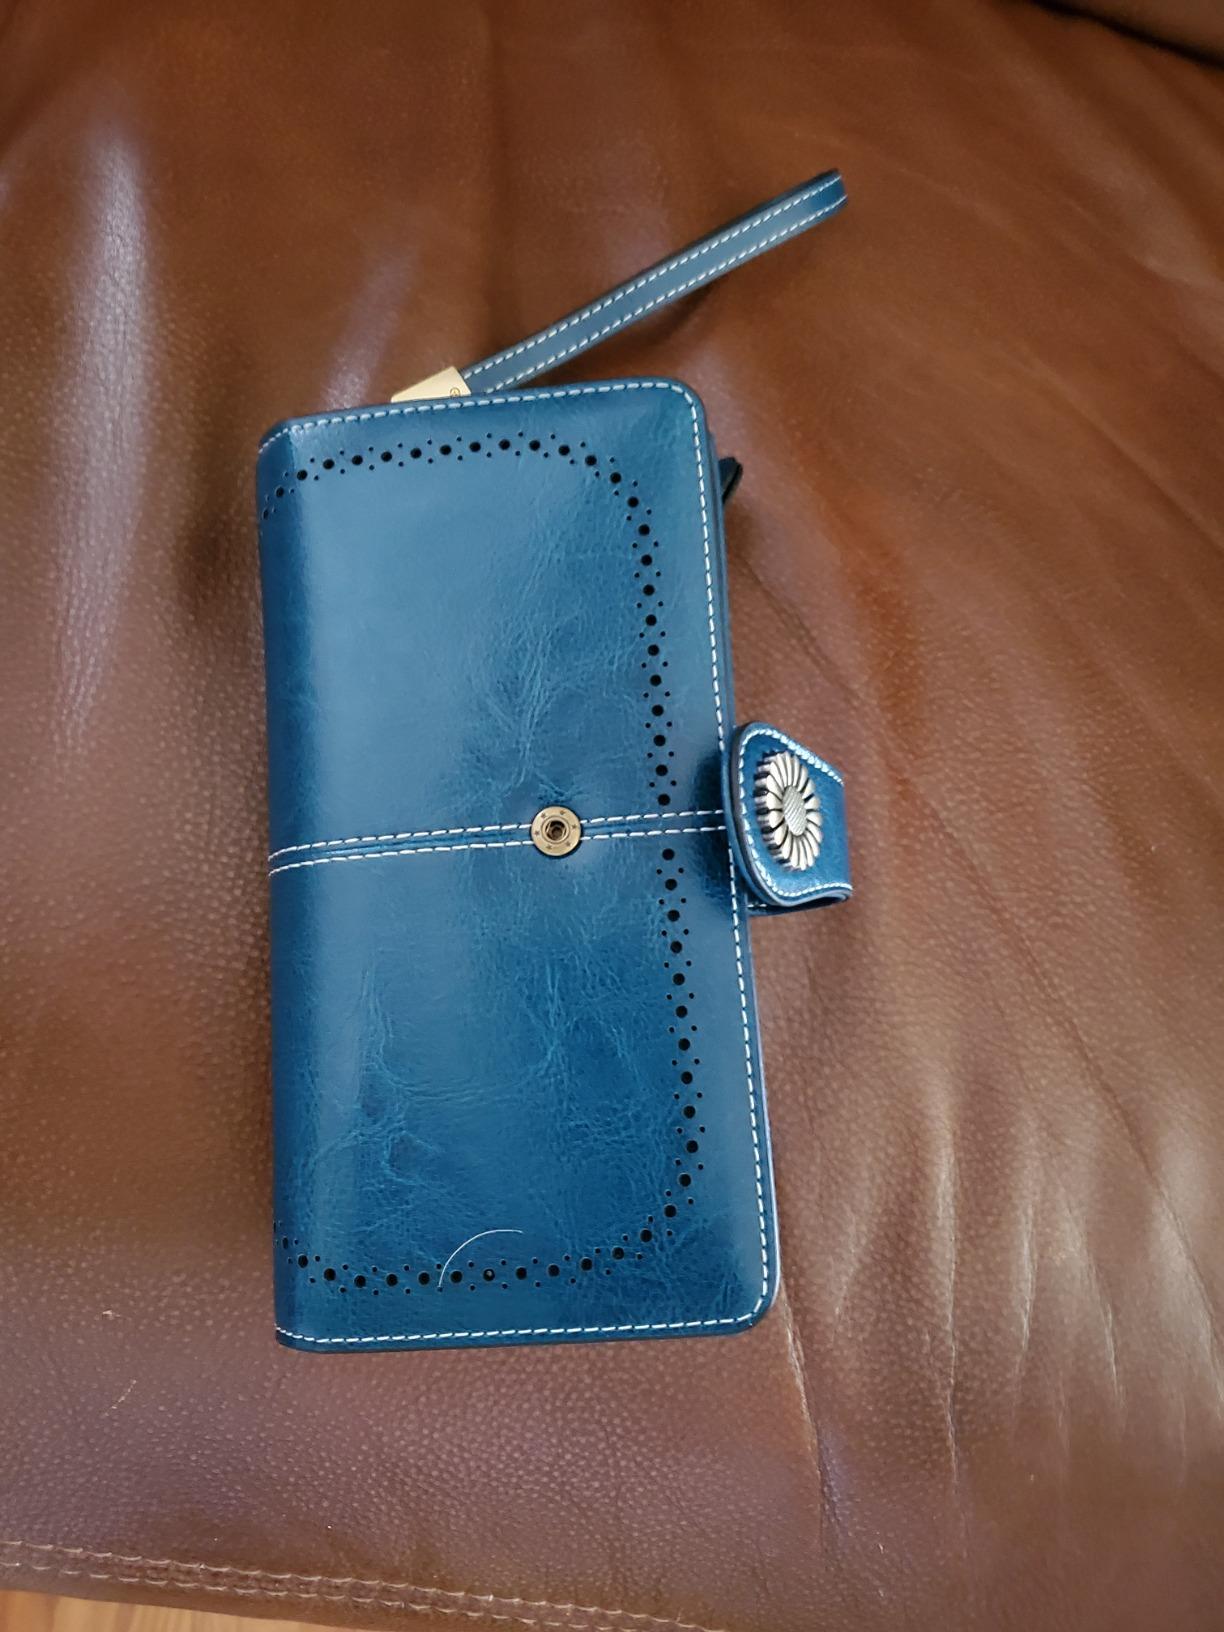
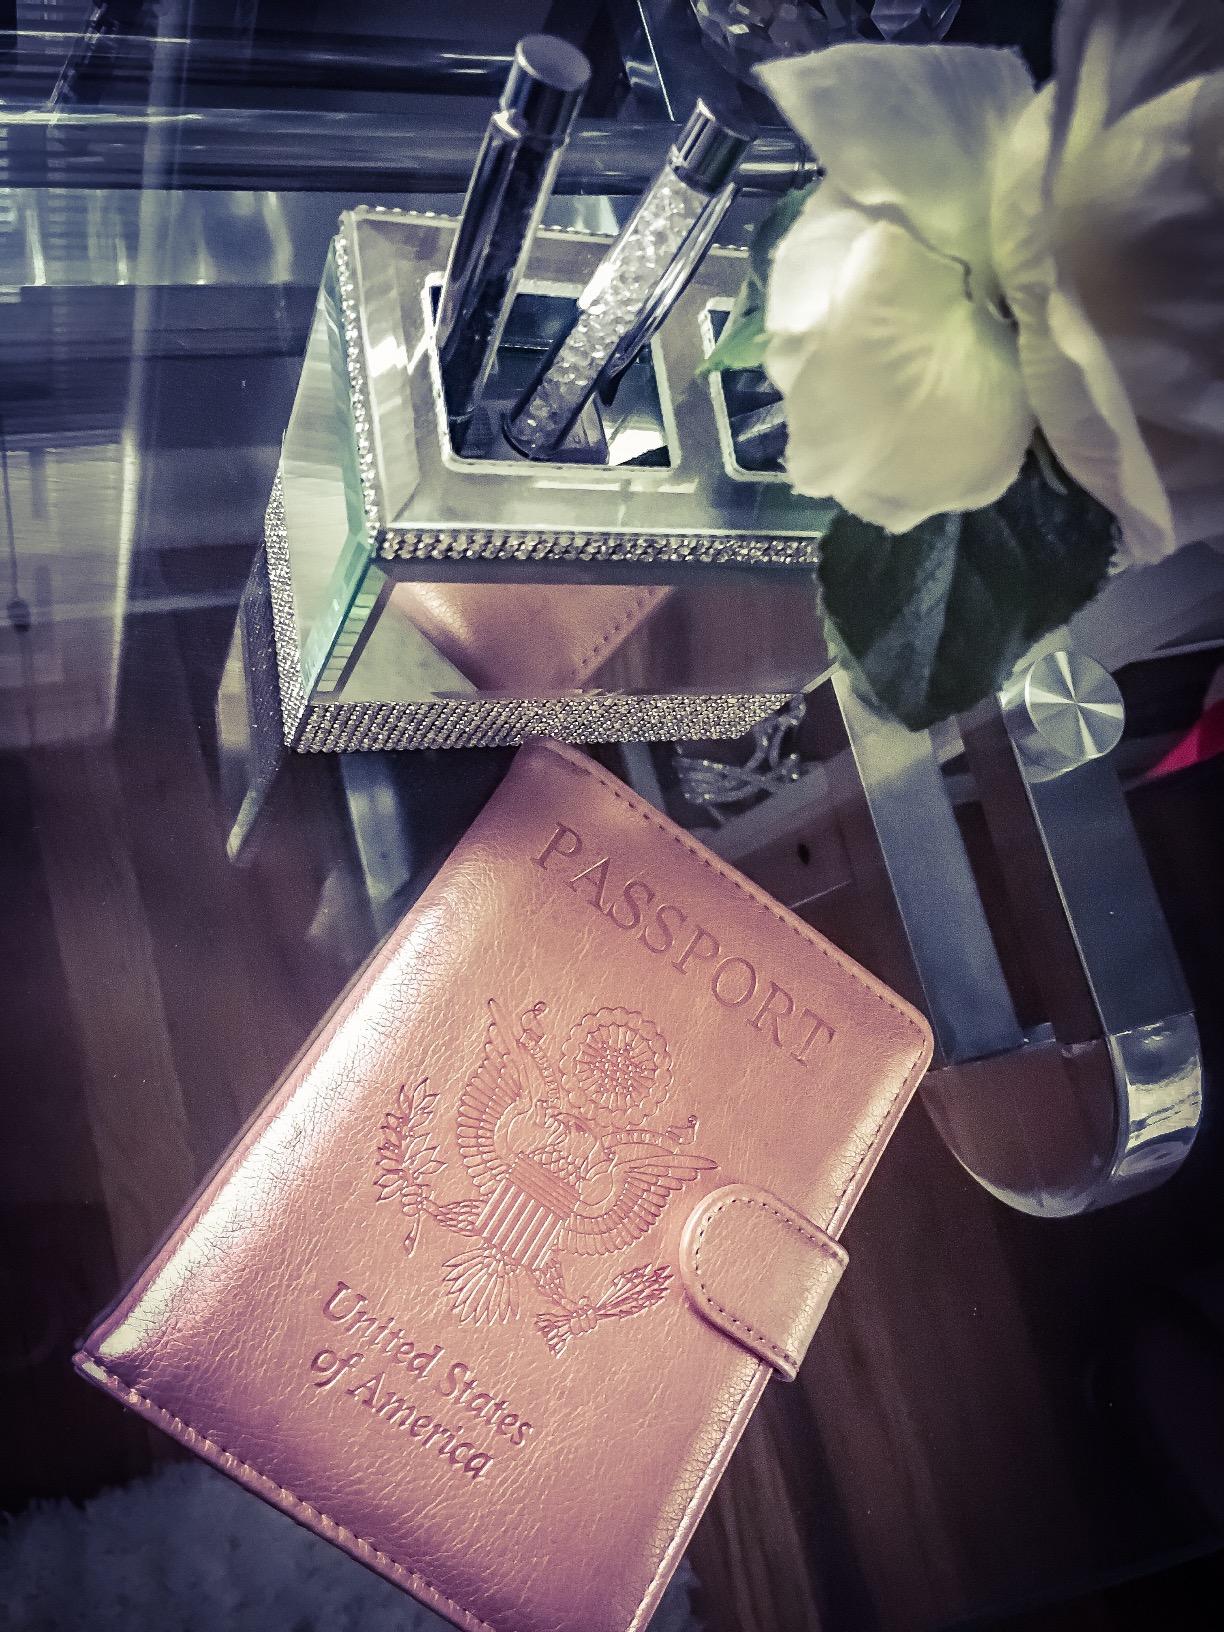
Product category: accessories_wallet
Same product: no